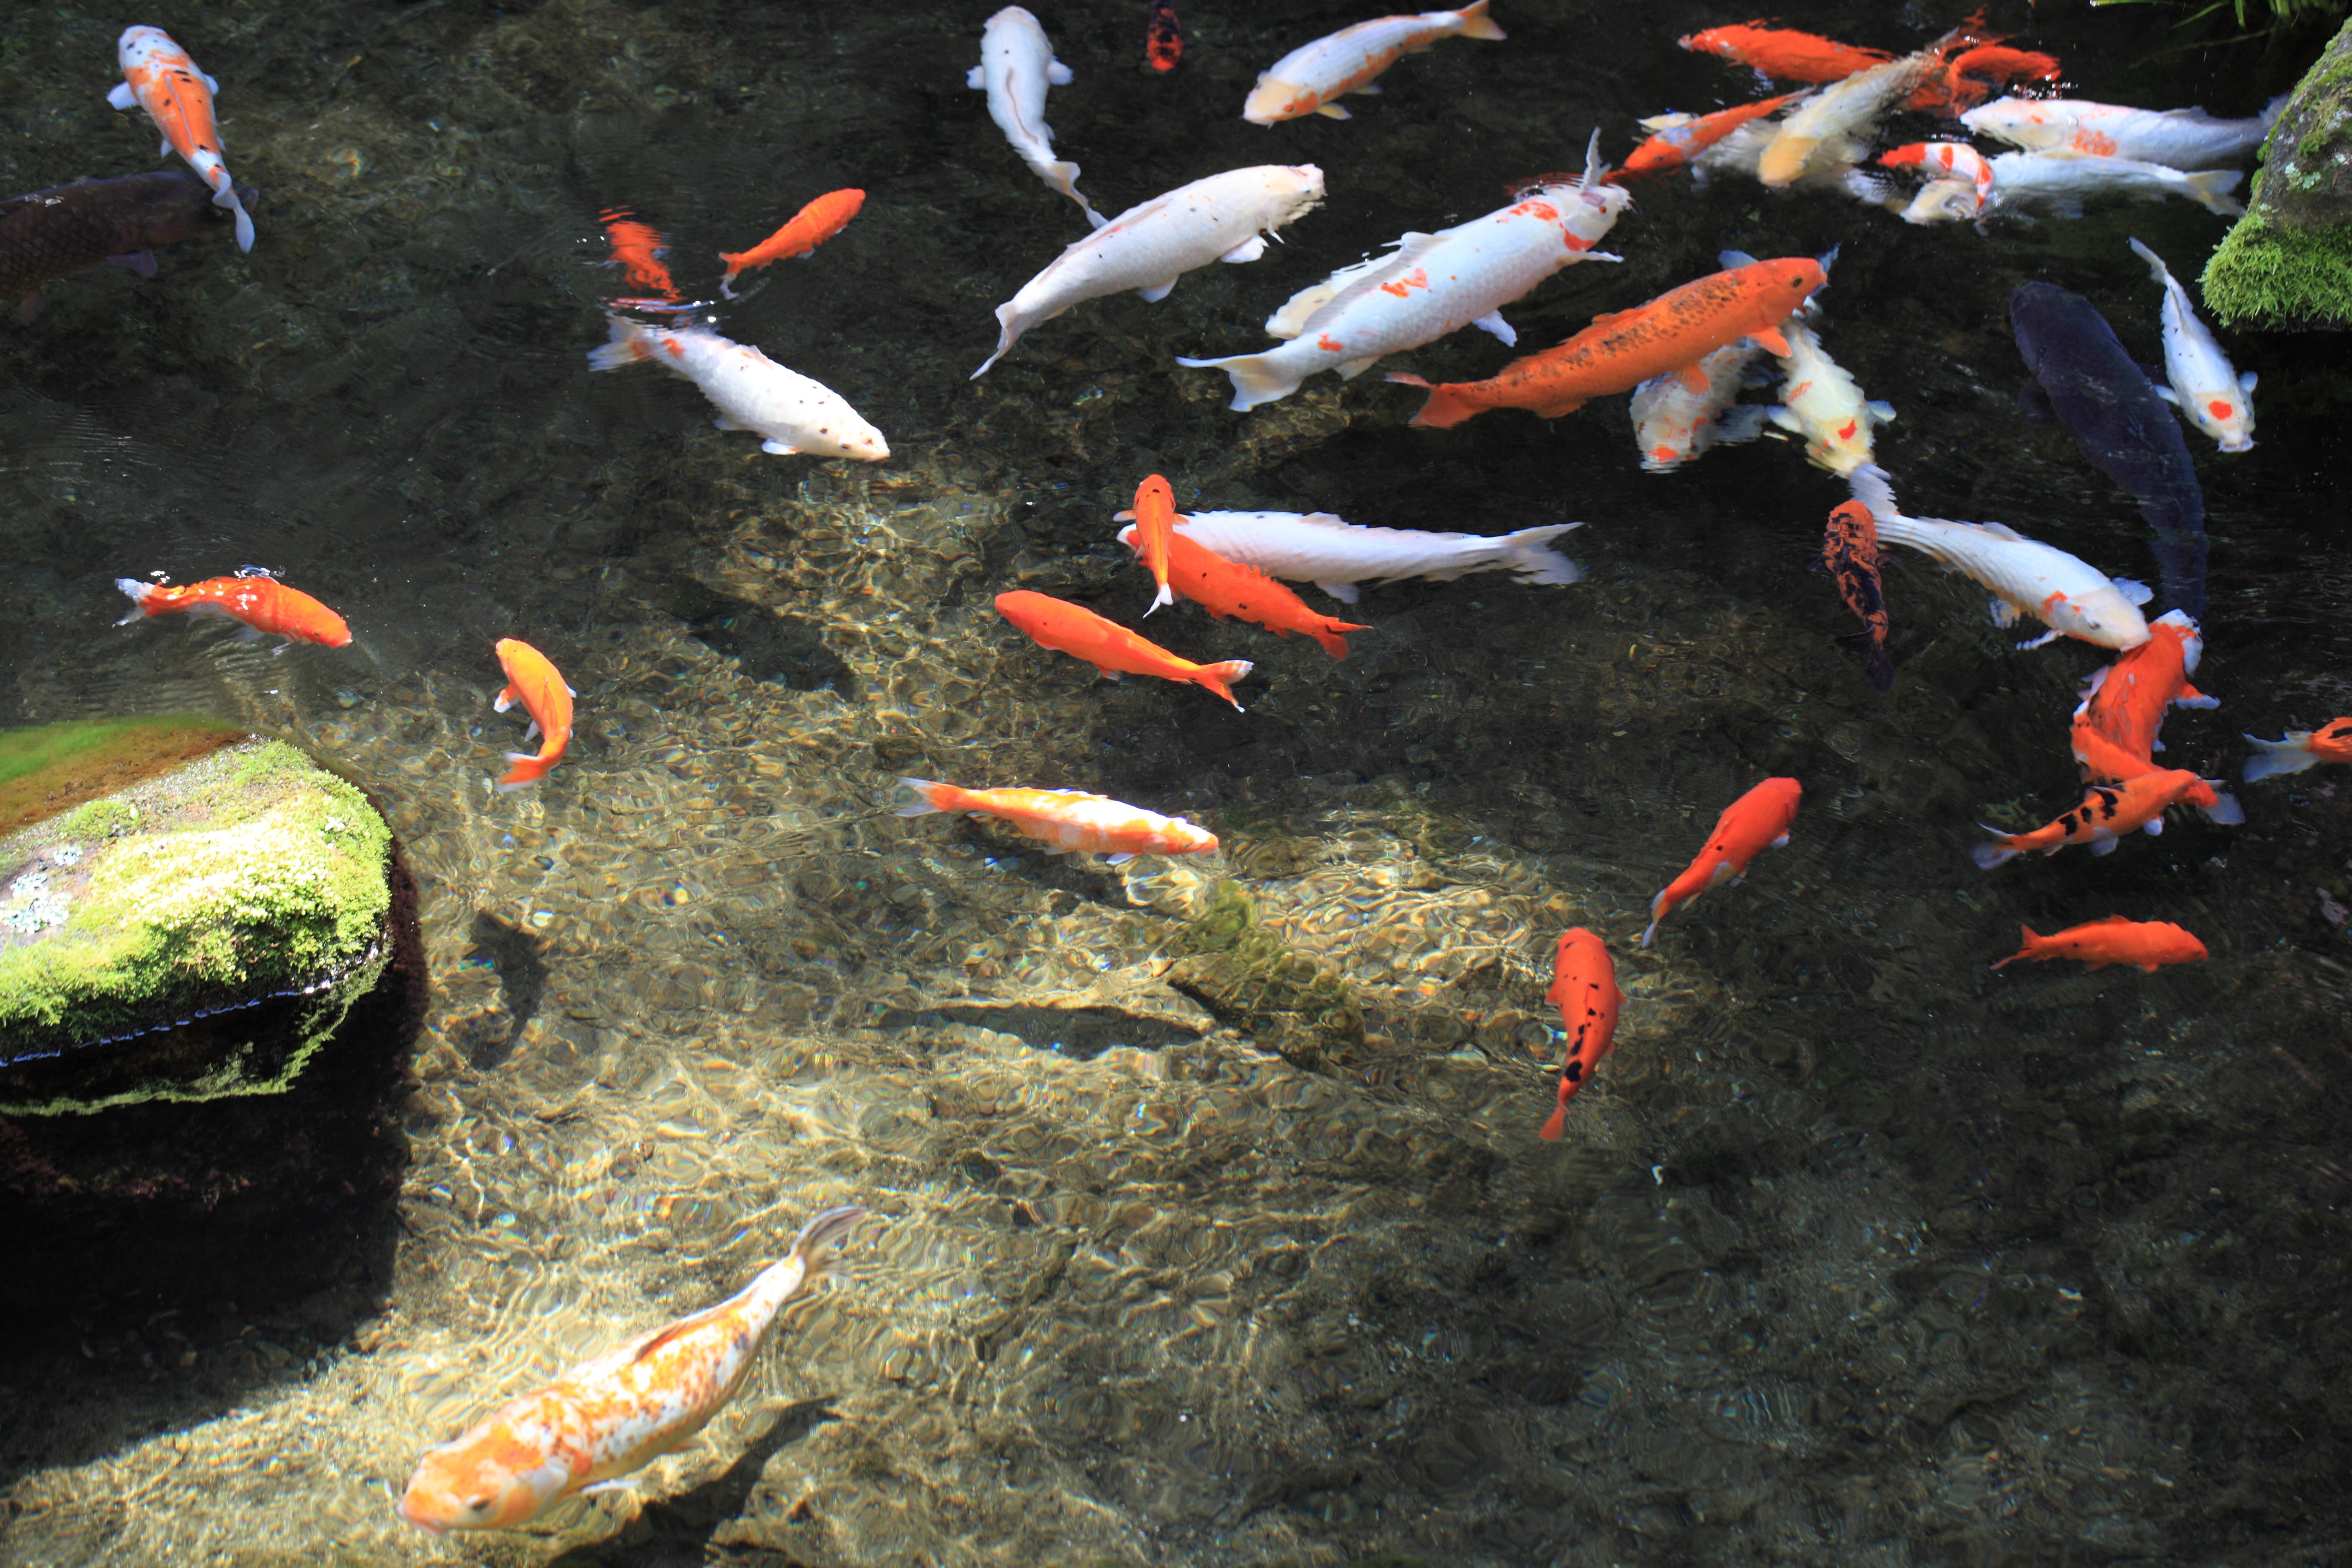
high, fish, shrine, 5d, hires, koi, carp, markii, hi, res, resolution, shiobarahachimangu, fish pond, geological phenomenon, marine biology